Children of Satan

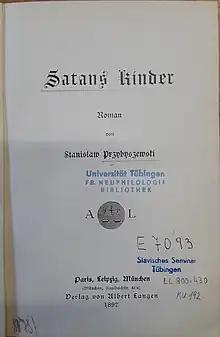
First edition, 1897.

Children of Satan is a novel by the Polish author Stanisław Przybyszewski, first published in German in 1897. It is recognized as the first Polish satanic novel. After its publication, the circle of artists around Przybyszewski began to be known as the "Children of Satan".